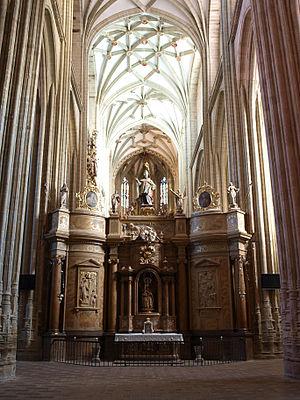
La cathédrale Notre-Dame d'Astorga ou cathédrale Sainte-Marie d'Astorga se trouve dans la ville d'Astorga, province de León en Castille-et-León, au nord-ouest de l'Espagne.